Subversive Festival

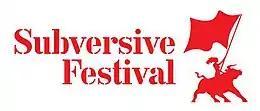
Subversive Festival logo

The Subversive Festival is an annual international fortnight of political, activist, cultural, educational, literary and artistic events that takes place in Zagreb, Croatia every May. Its activities are divided into the Subversive Film Festival (which was the official name of the festival until 2011), the Subversive Forum, the Balkan Forum and the Subversive Book Fair. The cross-cutting activity is the Subversive Festival's Conference that includes major keynote lectures and round tables held in Cinema Europe.